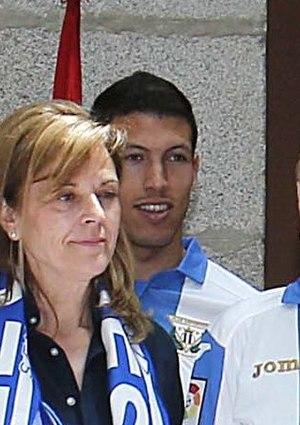
Unai Albizua Urquijo est un footballeur espagnol né le 18 janvier 1989 à Laudio. Il évolue au poste de défenseur central avec le FC Stade Lausanne Ouchy.